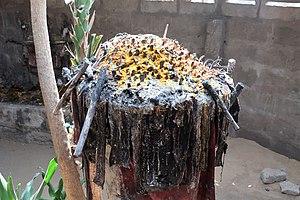
Le vaudou, plus rarement appelé vaudouisme, est une religion originaire de l'ancien royaume du Dahomey. Parfois assimilé à des pratiques occultes éclatées en de multiples communautés, cette religion d'ordre cosmique issue des cultes animistes africains, est toujours largement répandue au Bénin et au Togo.